Alexander Kirkland

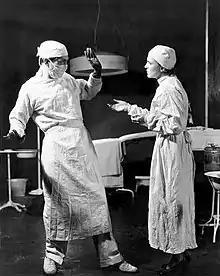
Alexander Kirkland and Margaret Barker in the Group Theatre's Broadway production of "Men in White" (1933)

In the 1930s, he was associated with the Group Theatre (New York), founded by Harold Clurman, Cheryl Crawford and Lee Strasberg.